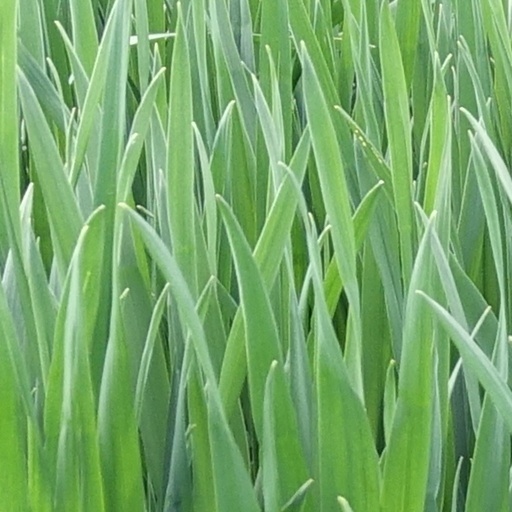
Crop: wheat